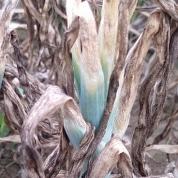
Crop: Onion
Condition: alternaria-d